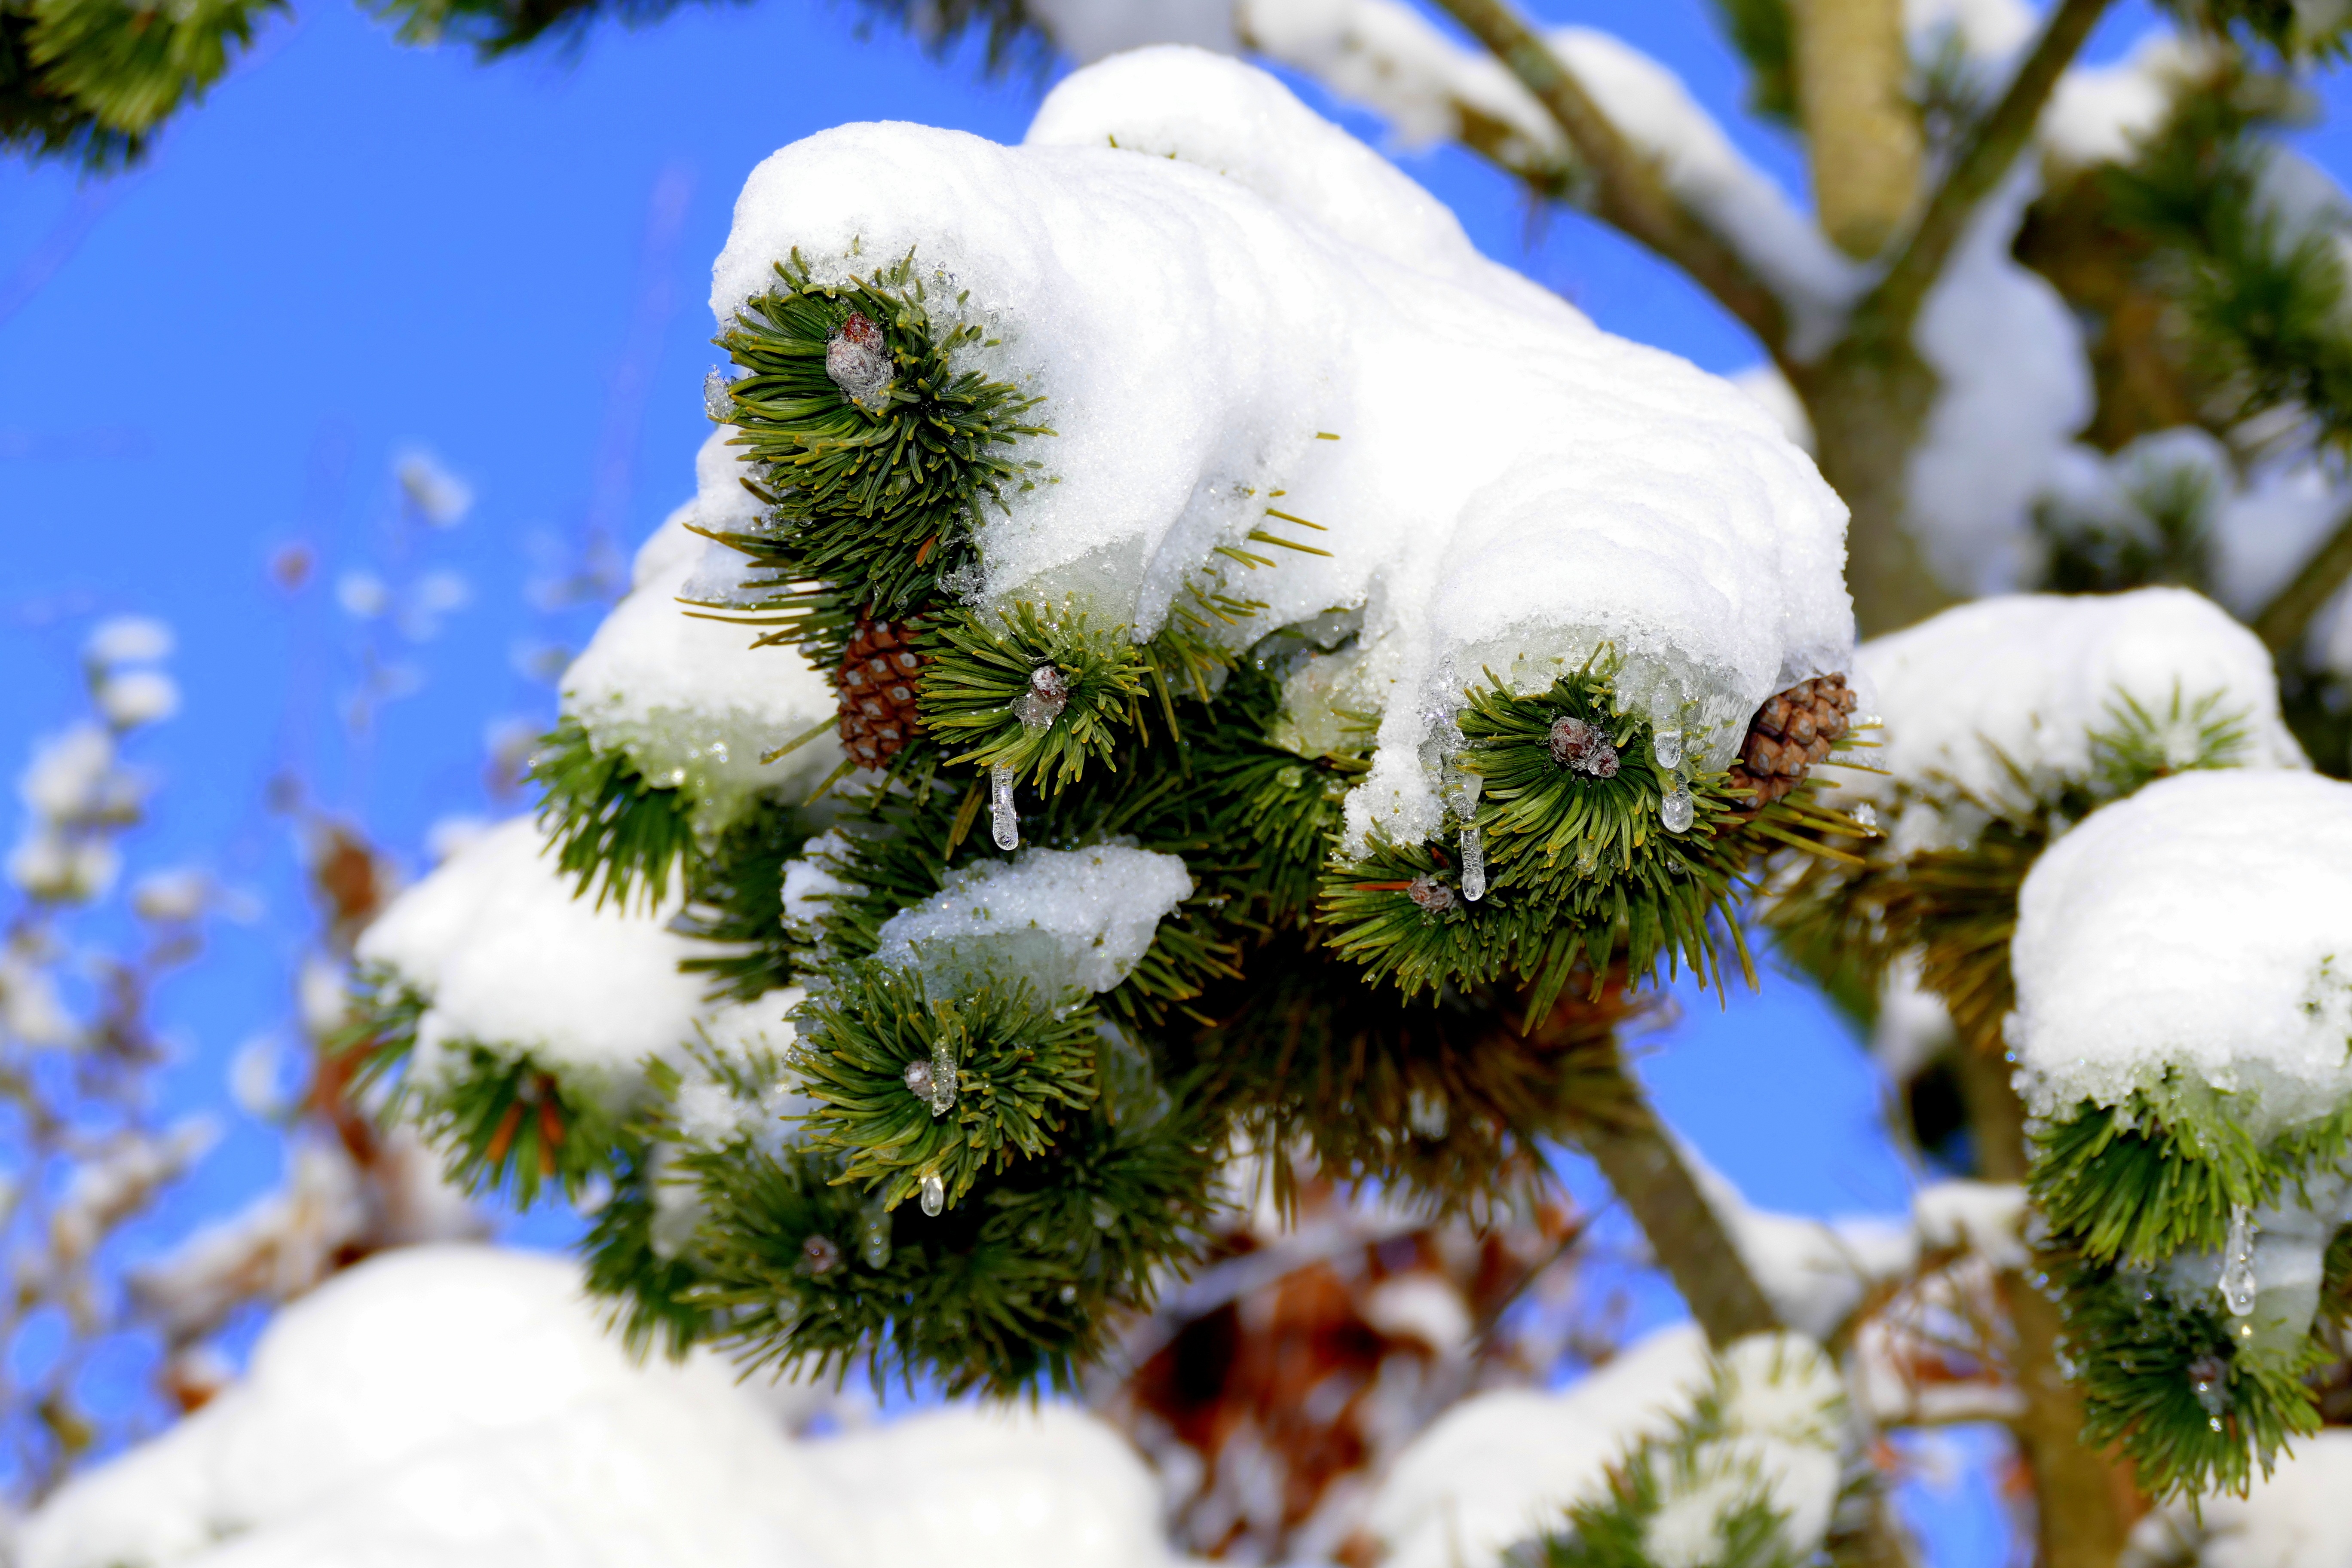
tree, nature, branch, blossom, snow, winter, plant, white, flower, frost, weather, snowy, fir, flora, christmas tree, season, christmas decoration, spruce, branches, wintry, winter magic, winter mood, woody plant, land plant